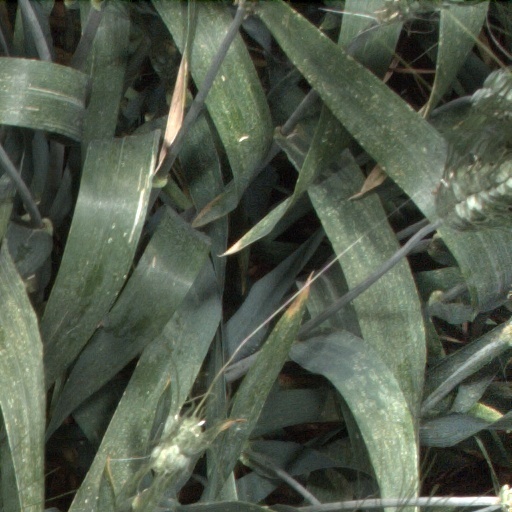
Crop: wheat